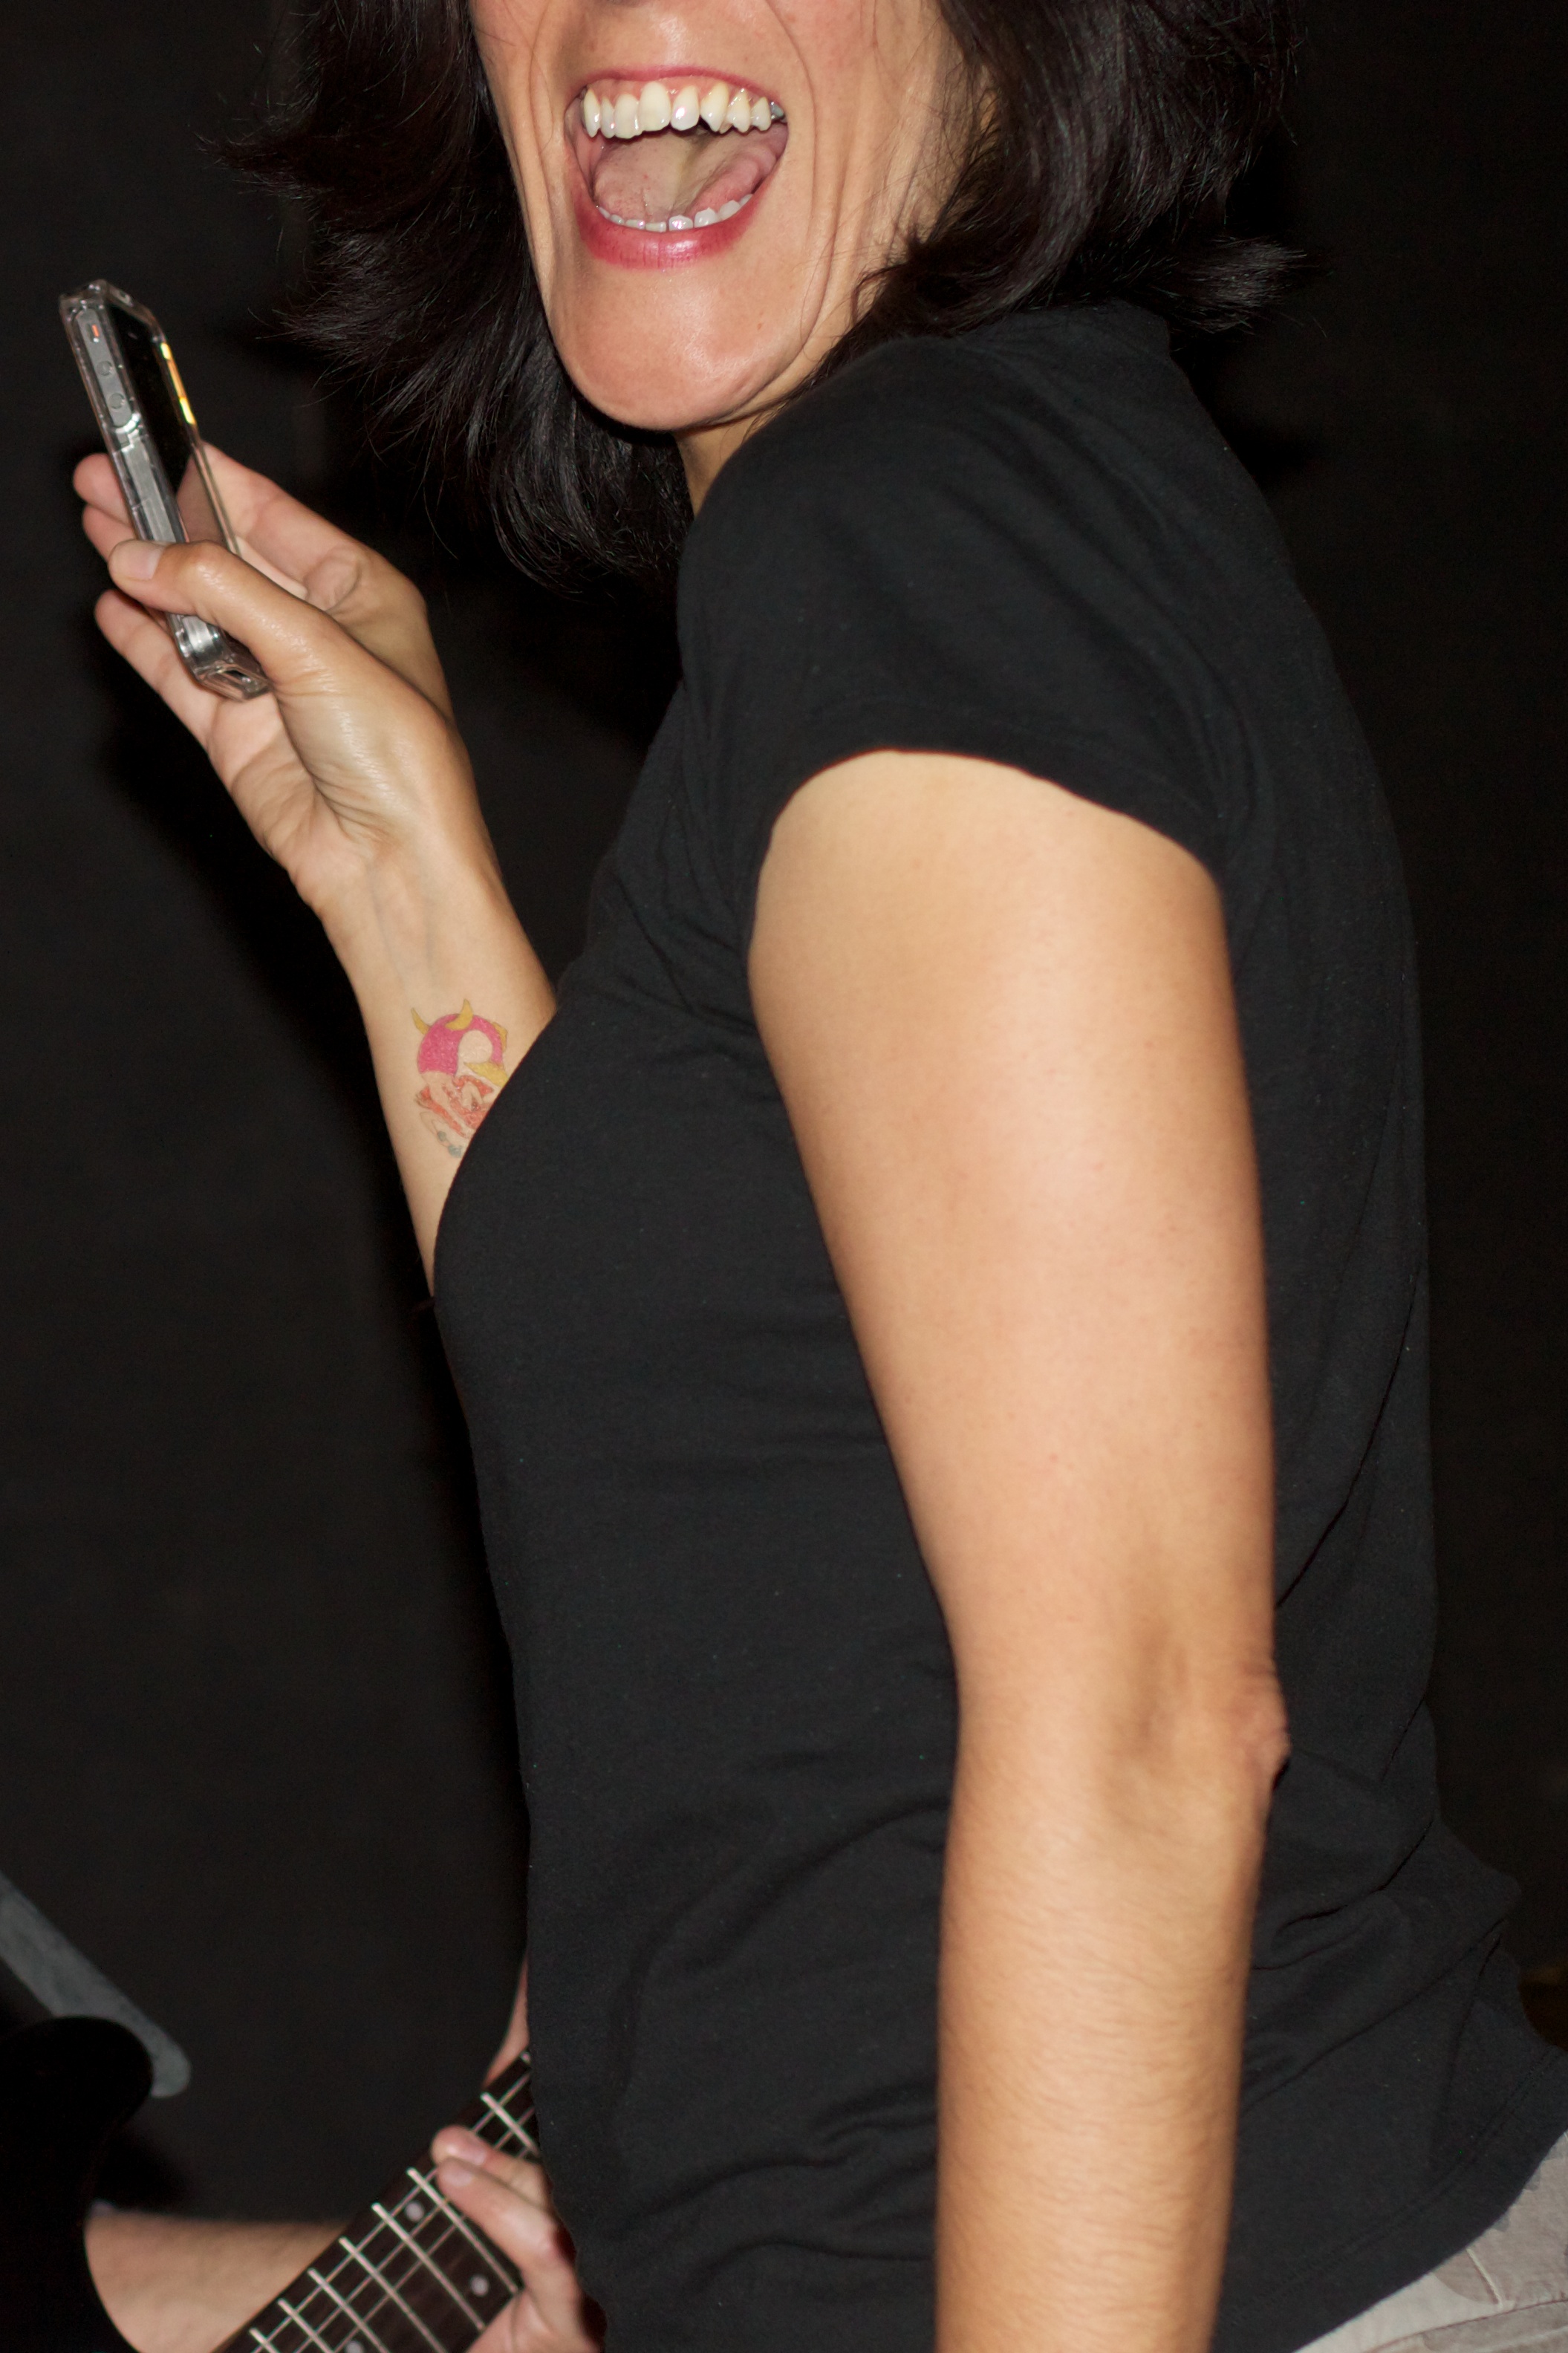
hand, hair, leg, singer, model, finger, fashion, clothing, black, arm, hairstyle, dress, thigh, singing, beauty, jamcamp, photo shoot